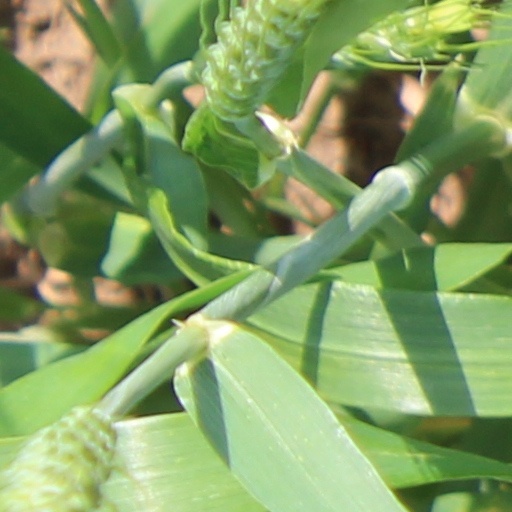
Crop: wheat